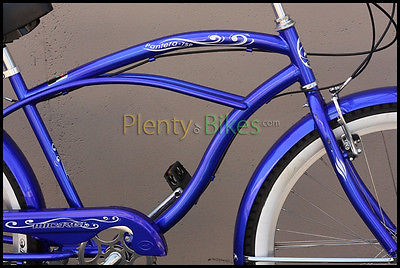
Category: bicycle